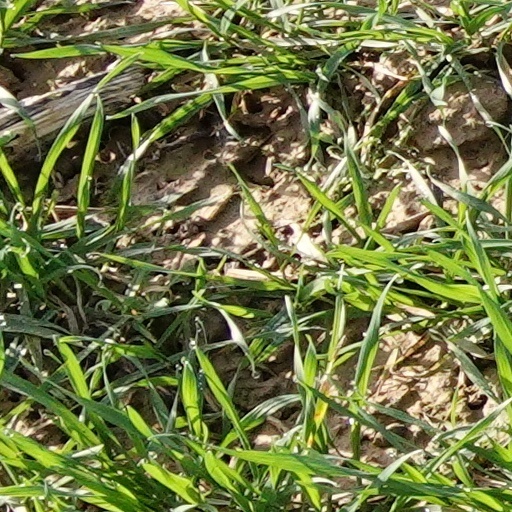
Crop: wheat